Becoming Abigail

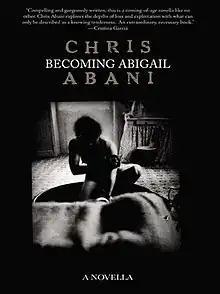

Becoming Abigail is a 2006 novella by Nigerian writer Chris Abani.